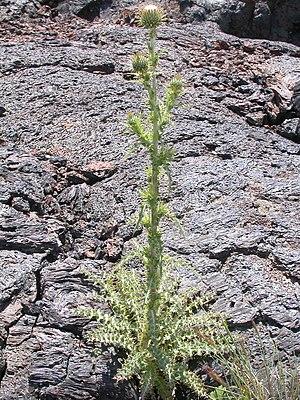
Cirsium subniveum est une plante bisannuelle ou vivace appartenant au genre Cirsium et à la famille des Astéracées.